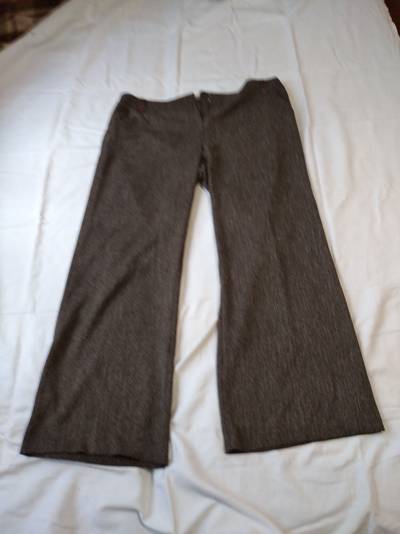
Waste category: clothes